Covered Bridge, Lovech

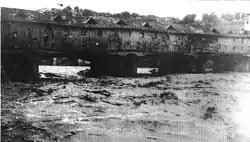
The original bridge before the fire in 1925

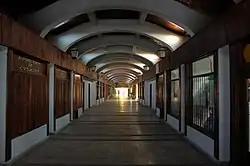
Inside the Covered Bridge

After the bridge that then served the town was almost completely destroyed by a flood in 1872, the local police chief ordered the famous Bulgarian master builder Kolyu Ficheto to construct a new one. Ficheto personally chose the material for the wooden bridge. Each citizen of Lovech contributed to the building process, the poorer ones working themselves and the wealthier donating money and paying other workers. Building finished in 1874.